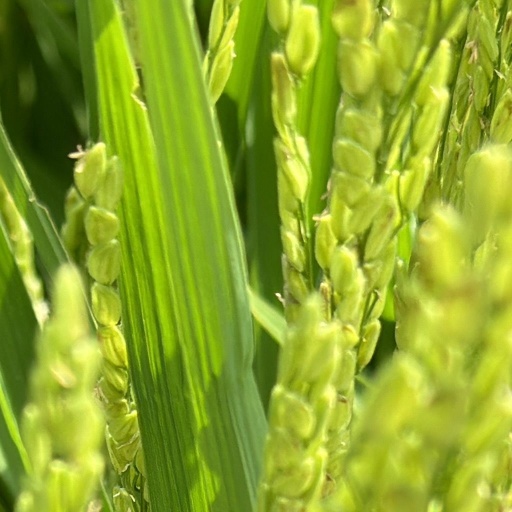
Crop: rice